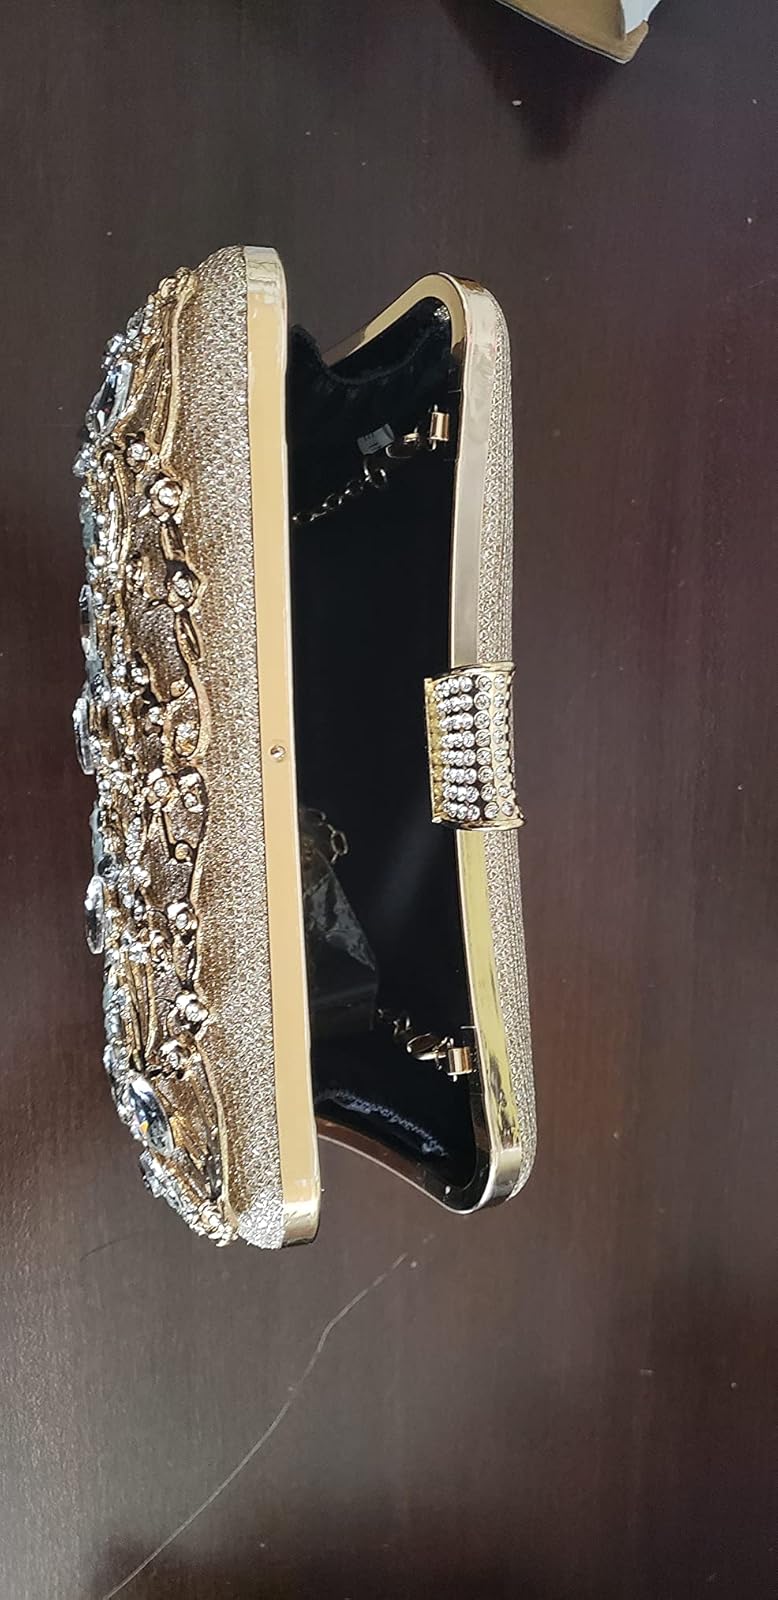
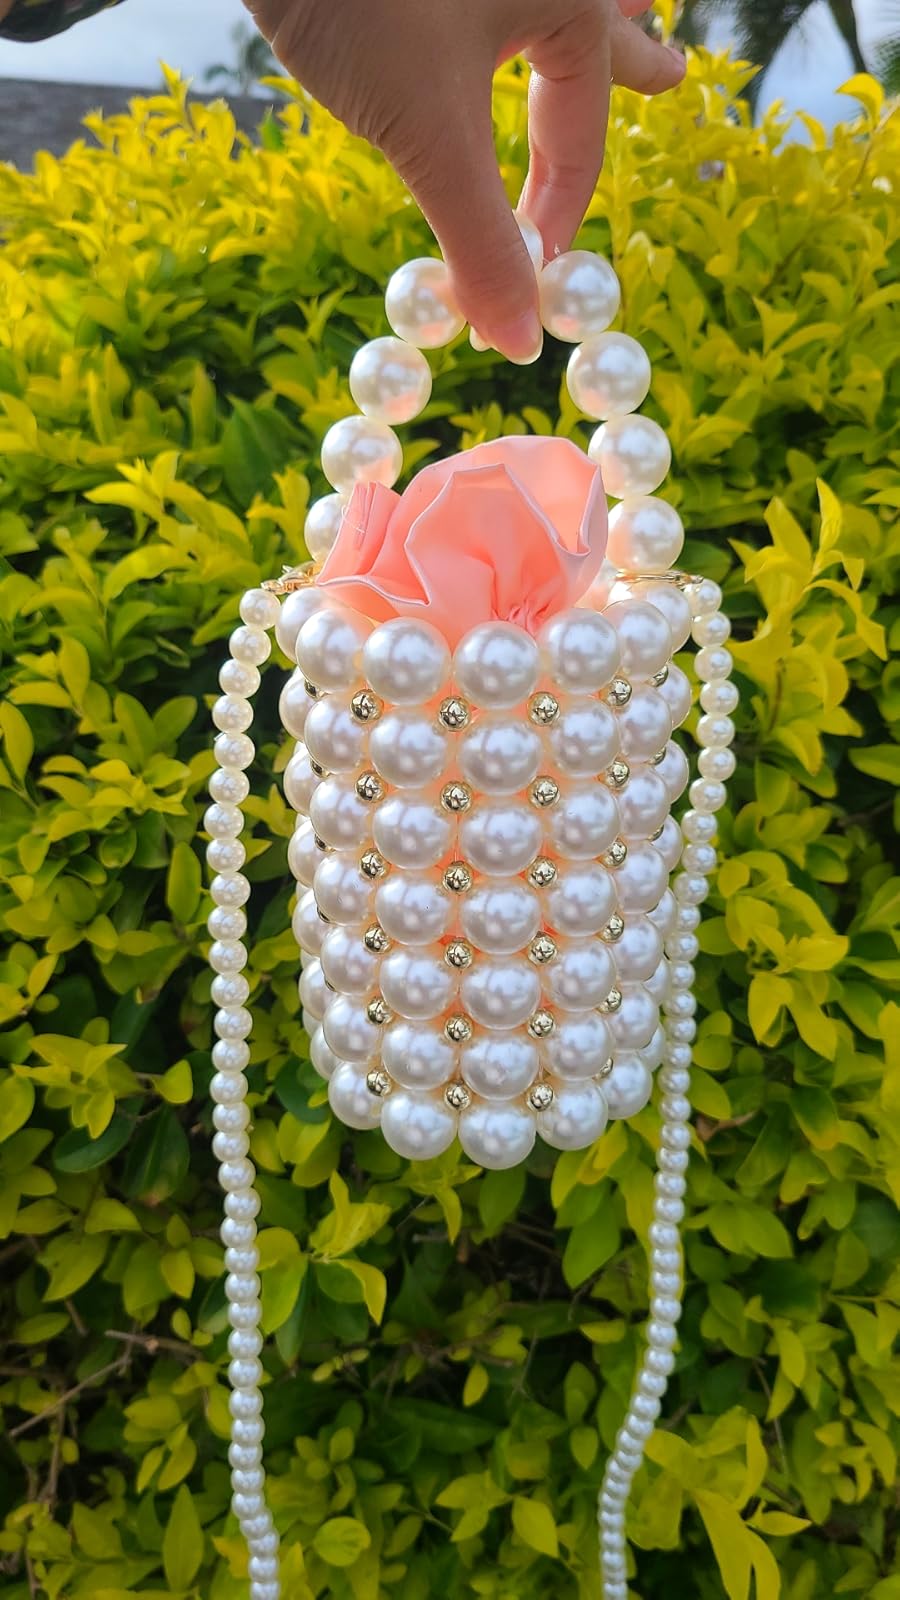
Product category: accessories_handbag
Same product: no